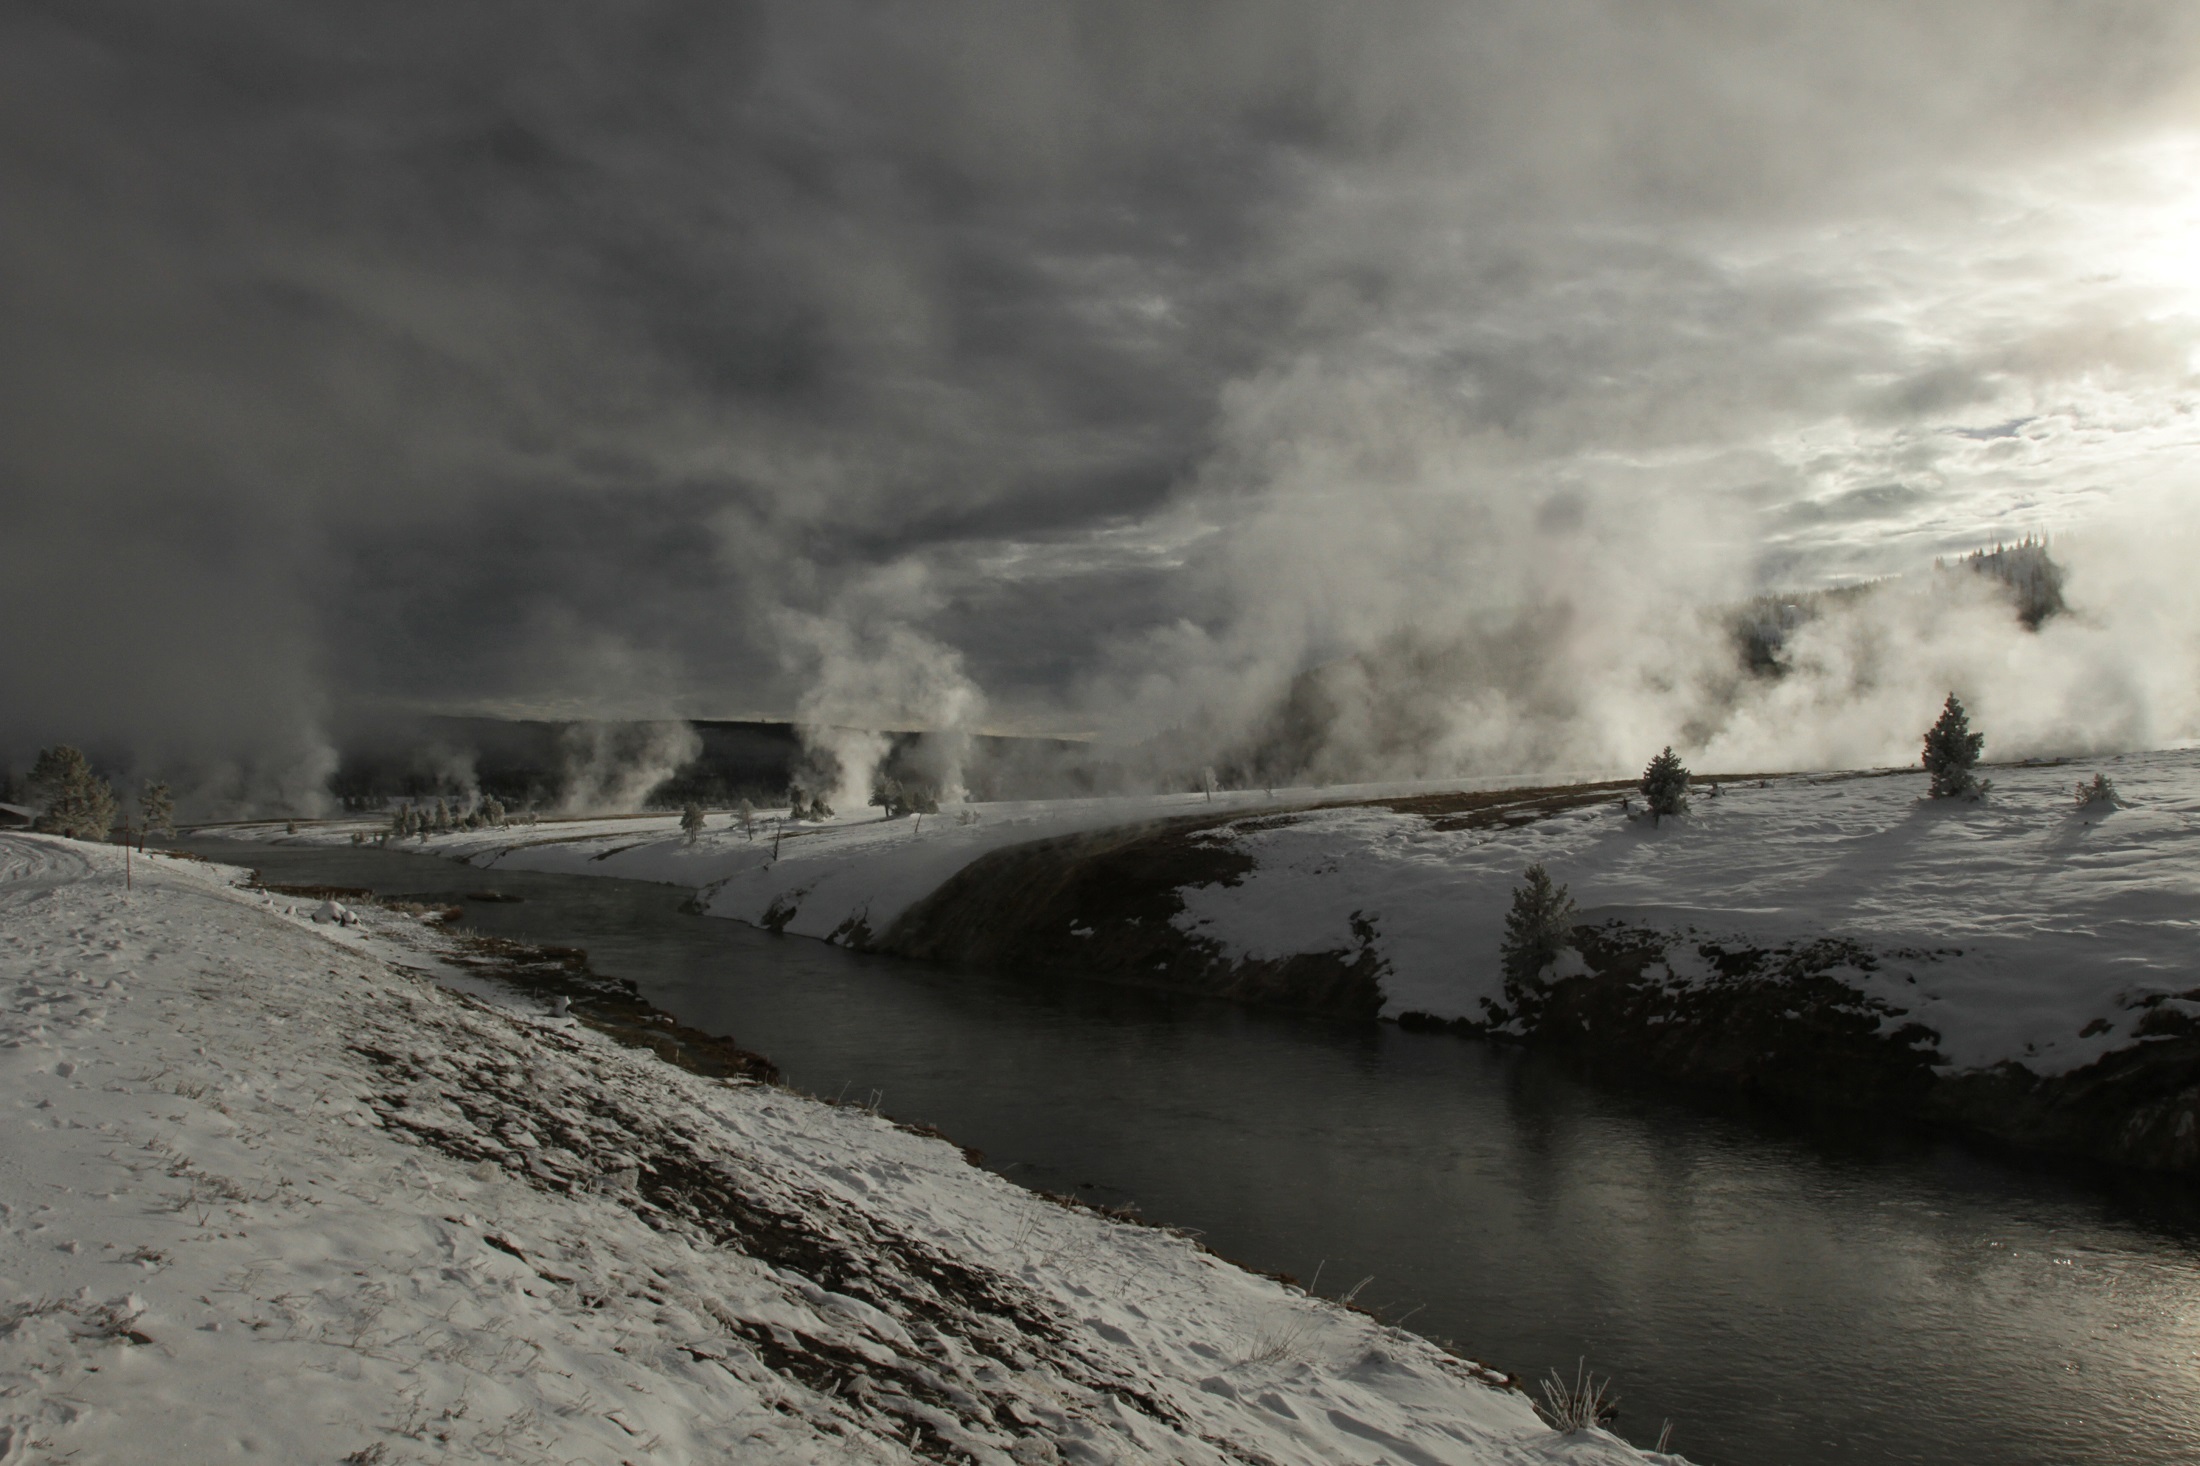
landscape, sea, coast, water, nature, wilderness, snow, winter, cloud, mist, steam, morning, wave, scenic, weather, usa, body of water, clouds, geology, geothermal, hot, wyoming, thermal, yellowstone national park, firehole river, midway geyser basin, atmospheric phenomenon, wind wave